Mad T Party

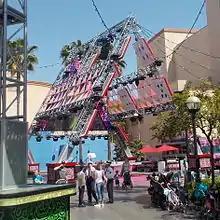
House of Cards

The House of Cards was where the event's other acts are found. Performers included the Hottest Deck in Town who are professional dancers and an aerial act by The Dueling Queens. The stage's overhead structure was designed to look like its namesake – an LED-lit house of cards.